Mars 3

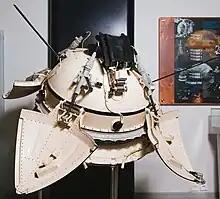
Mars 3 Lander model at the Memorial Museum of Cosmonautics in Moscow

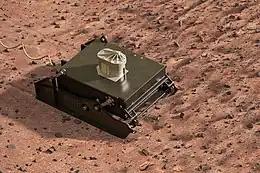
Rendering of the PrOP-M

The Mars 3 descent module was mounted on the bus/orbiter opposite the propulsion system. It consisted of a spherical 1.2 m diameter landing capsule, a 2.9 m diameter conical aerodynamic braking shield, a parachute system and retro-rockets.